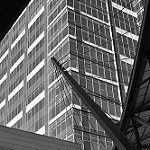
Label: buildings